Eastern Ukraine

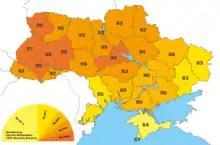
1991 Ukrainian independence referendum, "Yes" votes by region

A large majority of voters in eastern Ukraine (83% or more in each oblast) approved Ukraine's declaration of independence in the 1991 referendum, though the majority was not as big as in the west.